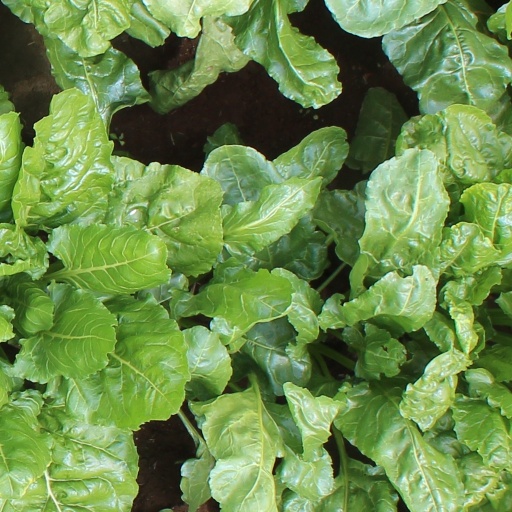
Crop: sugar beet